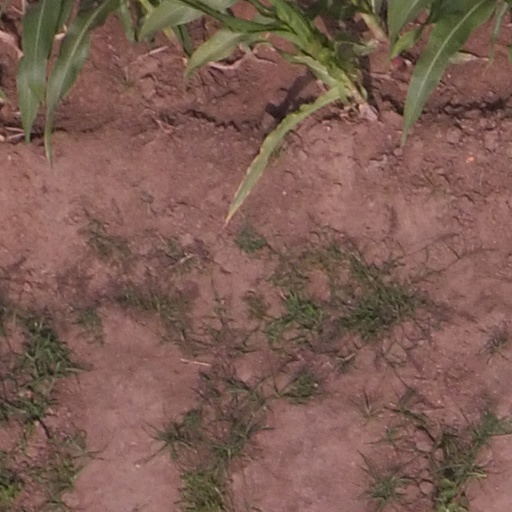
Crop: maize; corn